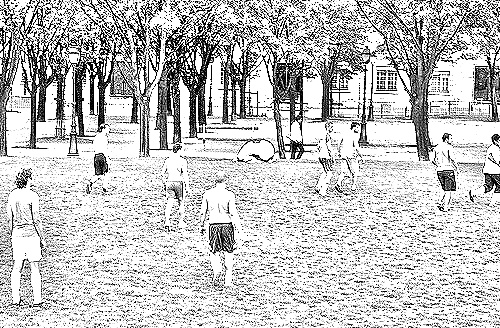
Portrait style: Sketch Portrait